1098

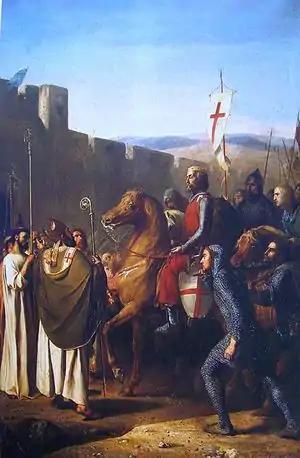
Baldwin of Boulogne entering Edessa.

Year 1098 (MXCVIII) was a common year starting on Friday of the Julian calendar.